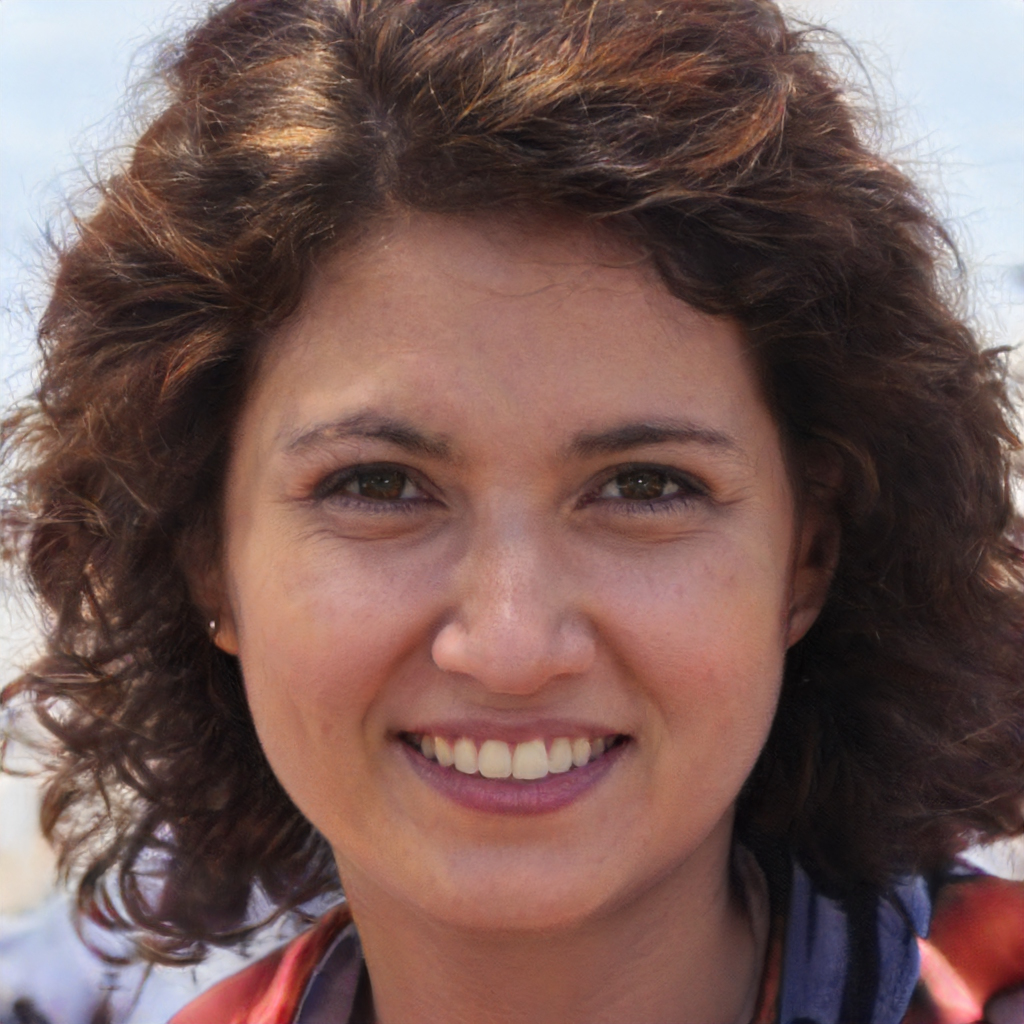
Label: Colored